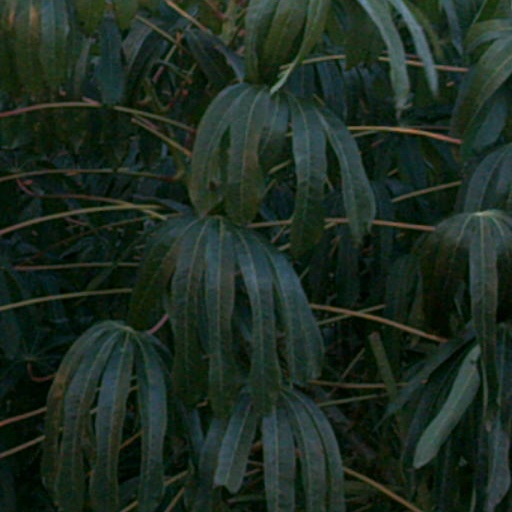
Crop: cassava